CU project controversy

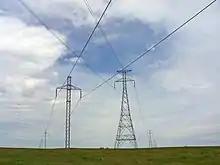
The CU powerline (on the right) was the subject of controversy and protests

The CU project controversy involved years of protest against a proposed high-voltage direct current powerline that was erected on the property of hundreds of farmers in west central Minnesota in the late 1970s. The electrical cooperatives Cooperative Power Association (CPA) and United Power Association (UPA) proposed construction of the powerline, which was part of a larger project that also involved the construction of an electrical generating station and coal mine.